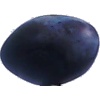
Label: Plum 3